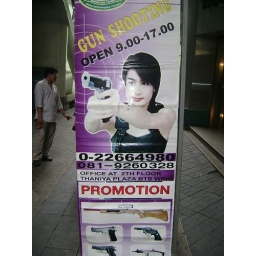
105 A sign on the street in Bangkok